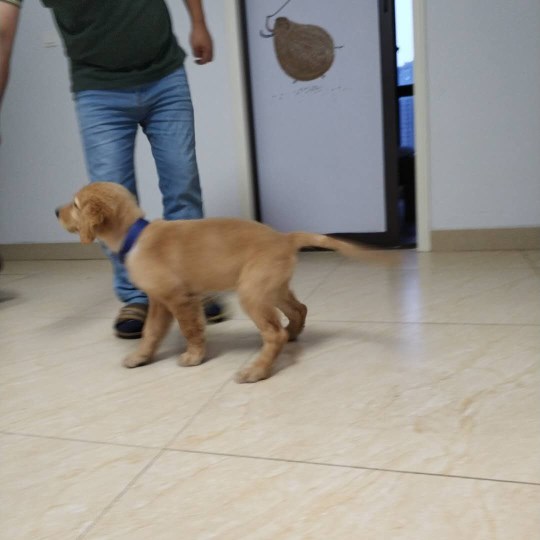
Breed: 5355-n000126-golden_retriever